Lenten ys come with love to toune

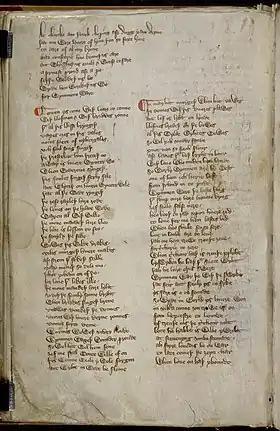
London, British Library, Harley MS 2253, f. 71v. This folio includes "Lenten ys come with love to toune" on the left and the first three stanzas of "In May hit murgeþ when hit dawes" on the right.

"Lenten ys come with love to toune" is an anonymous poem, thought to have been composed in the late 13th or early 14th century. It has reached us as one of the Harley Lyrics, a collection of Middle English lyric poems preserved, among much other material, in British Library MS Harley 2253, fol. 71. In this folio the text is presented in two columns, the left one consisting of "Lenten ys come with love to toune" and the right one of the first three stanzas of "In May hit murgeþ when hit dawes". The Harley Lyrics were collected and copied into the manuscript between about 1331 and 1341 by a writer known only as the Ludlow scribe, a professional legal scribe who worked in Ludlow, Shropshire between 1314 and 1349. The manuscript was later owned by the 17th-century antiquary John Battely, from whose heirs it was purchased in 1723 by Robert Harley, 1st Earl of Oxford and Mortimer. Harley's collection of books and manuscripts remained in his family for some years, then passed in the mid-18th century to the British Museum. The reading public was made aware of "Lenten ys come with love to toune" in 1774, when Thomas Warton included the opening six lines in the first volume of "The History of English Poetry" (1774), together with a curious "mash-up" of lines from "Lenten" and "In May hit murgeþ when hit dawes". It was published in full by Joseph Ritson in his "Ancient Songs" (1790, "recte" 1792).